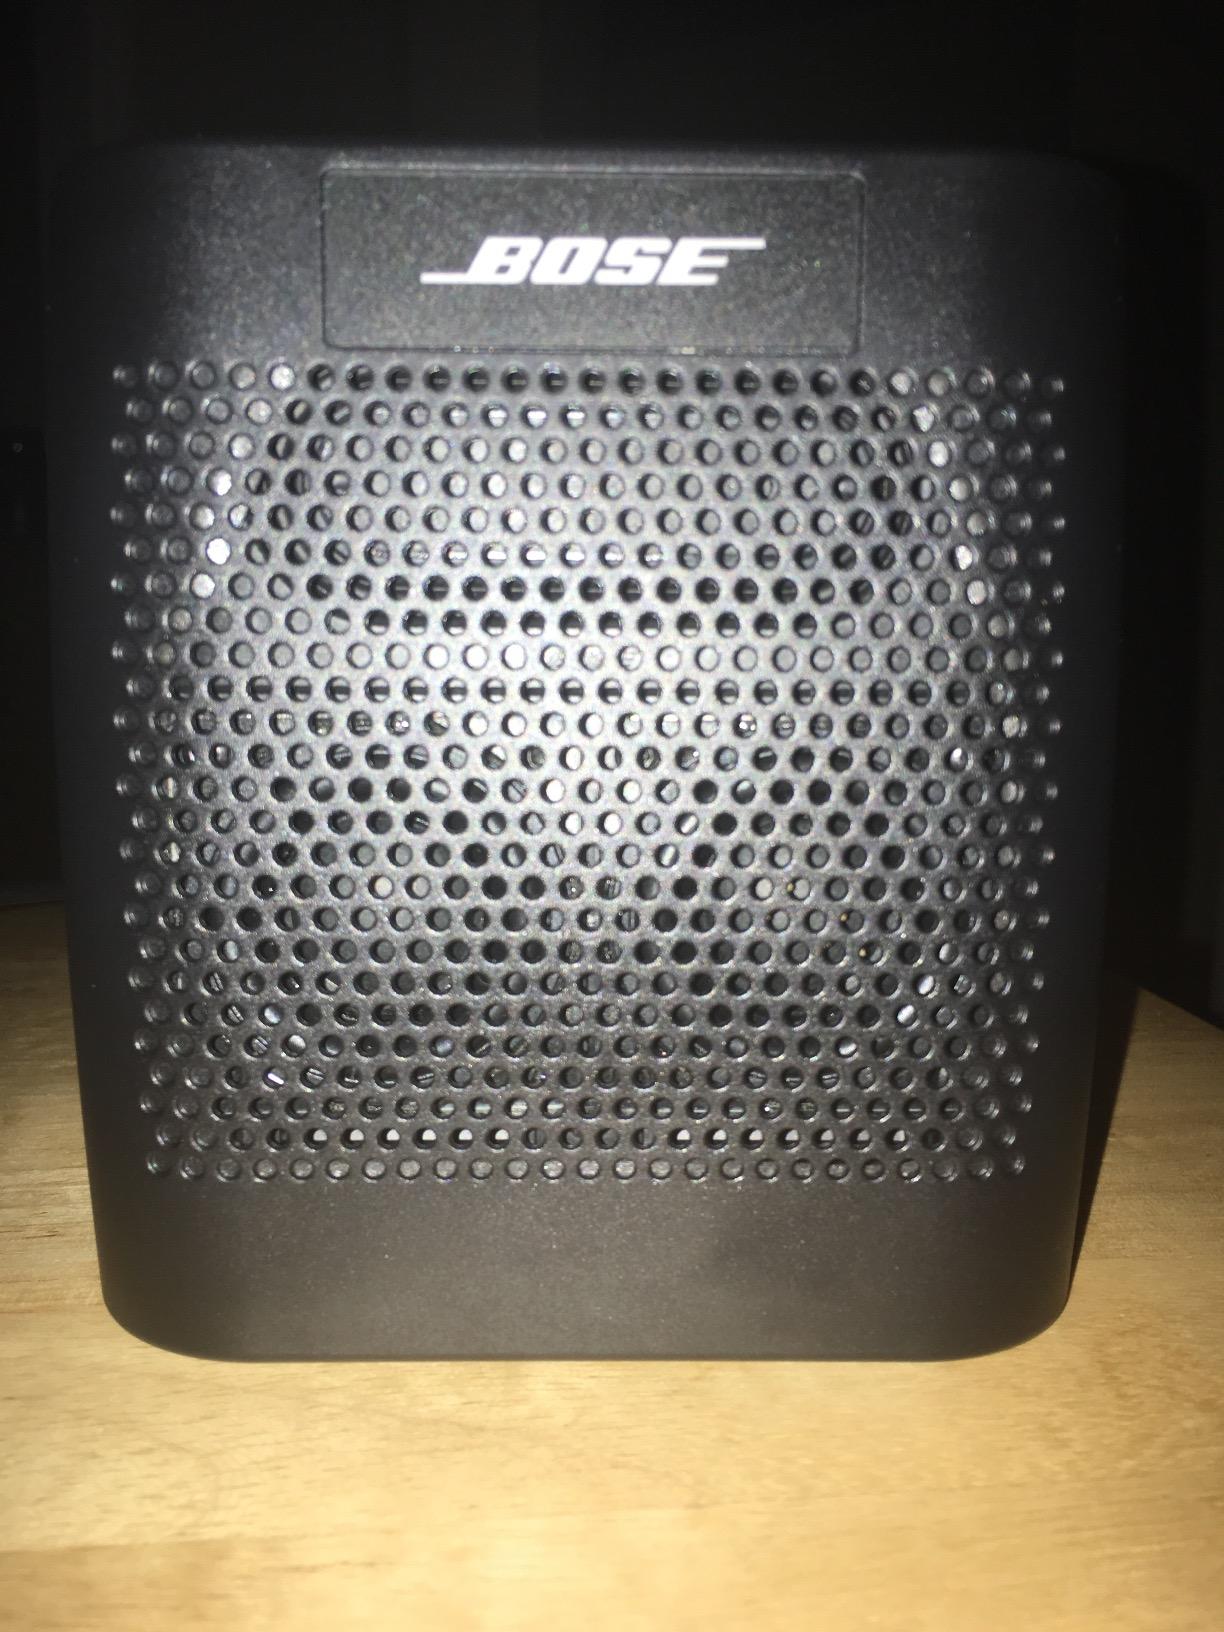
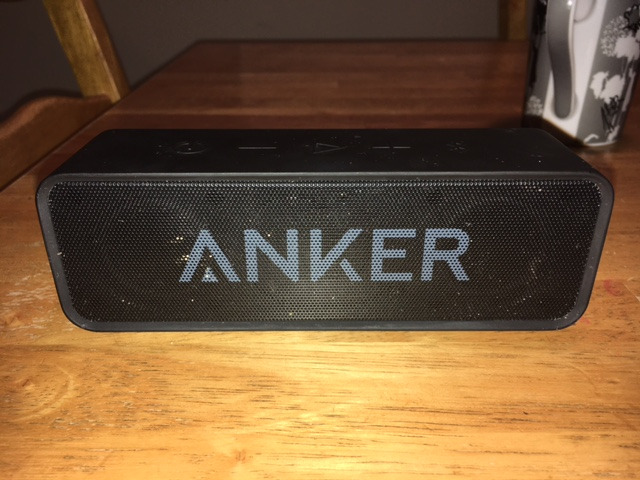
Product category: speaker
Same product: no